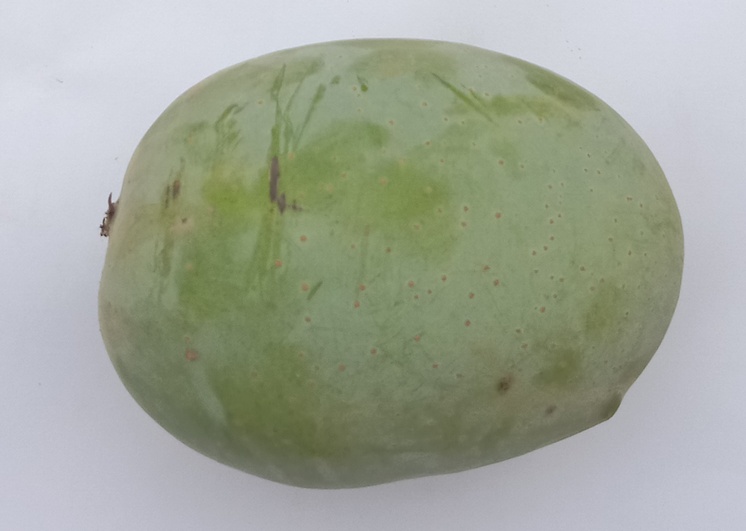
Mango variety: Langra